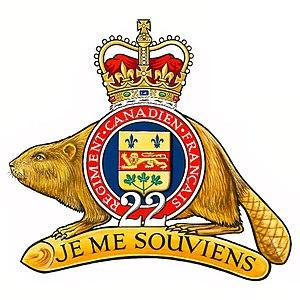
Devise du Royal 22e Régiment
Le castor du Canada est un grand rongeur qui vit près des cours d'eau, des lacs et des étangs de l'Amérique du Nord, jusqu'au nord du Mexique. C'est l'une des deux espèces vivantes du genre Castor.